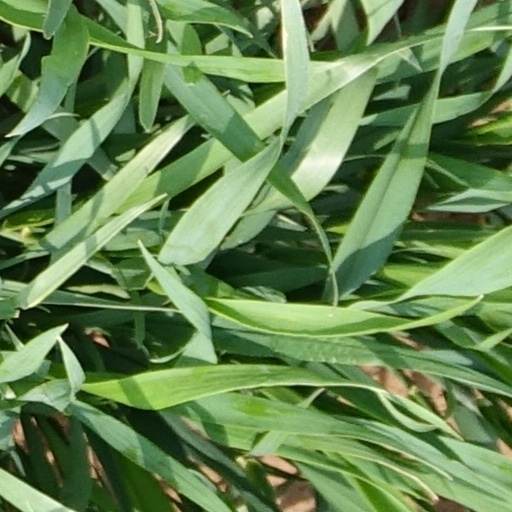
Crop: wheat